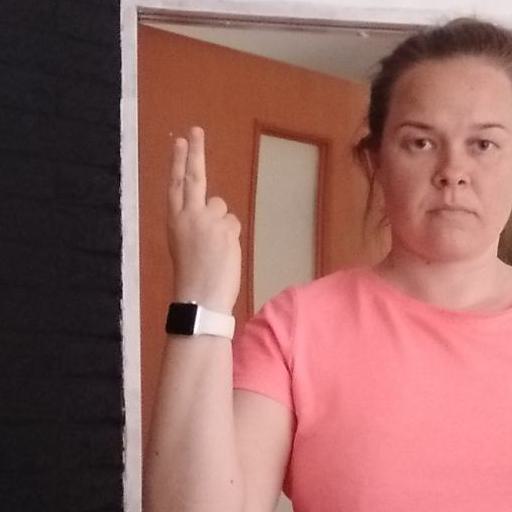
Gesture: two_up_inverted